Canonbury Square

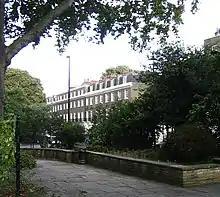
Canonbury Square, west side

Canonbury Square is a garden square in Canonbury, North London. It is bounded by terraces of mostly Georgian houses, many of which are listed buildings. The central public gardens contain attractive flower beds and several London plane trees of great age. The "Evening Standard" newspaper described it in 1956 as “London’s most beautiful square”. Many significant figures from the arts and literary worlds have lived in the square, including George Orwell, Evelyn Waugh, Samuel Phelps, Duncan Grant and Vanessa Bell.